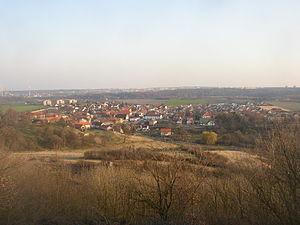
Vinařice est une commune du district de Kladno, dans la région de Bohême-Centrale, en Tchéquie. Sa population s'élevait à 2 162 habitants en 2020.